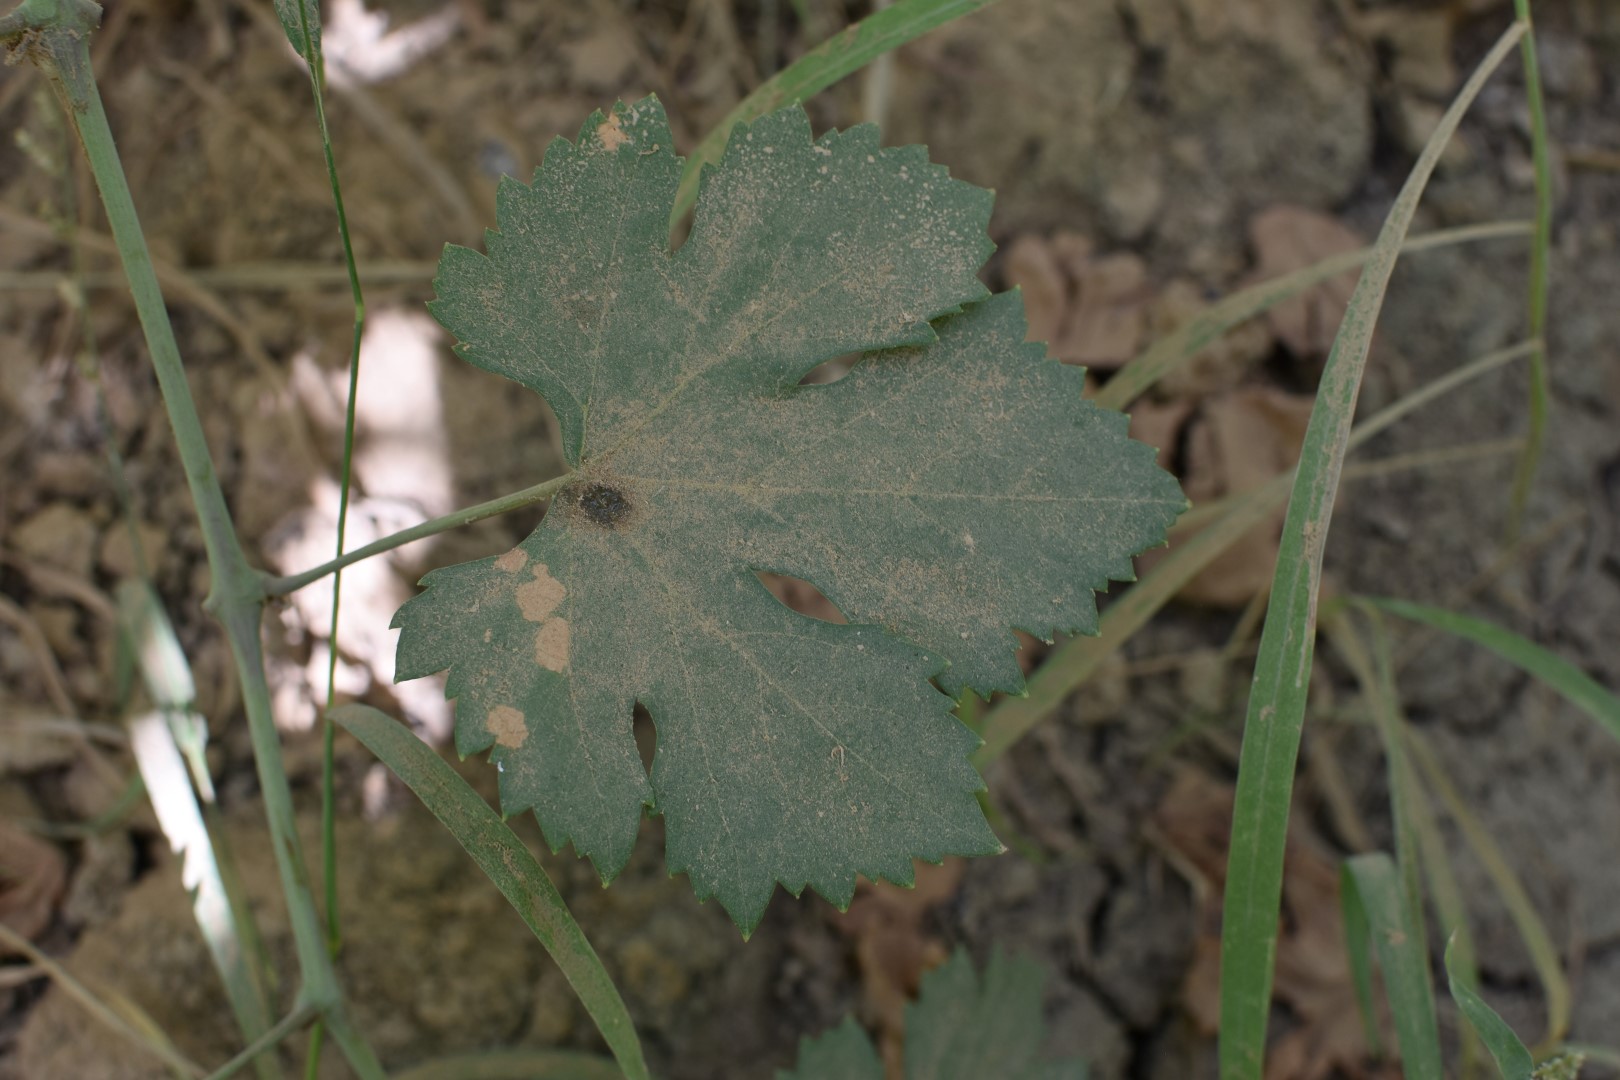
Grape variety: Halawani